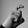
ASL letter: X